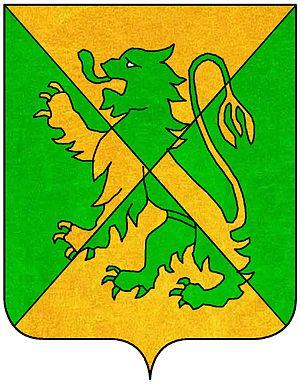
Lucrezia Tornabuoni est l'épouse de Pierre de Médicis et la mère de Laurent le Magnifique. Elle a également laissé une œuvre poétique.